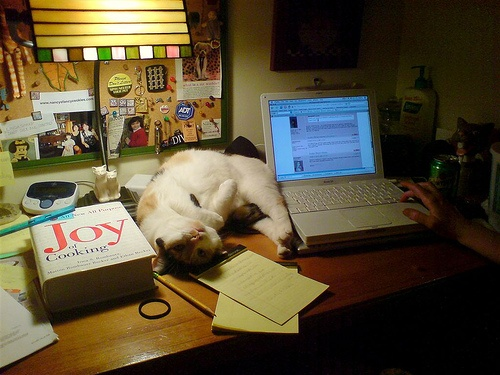
A cat laying on a desk with a book and laptop.
A cat laying upside down a wooden desk.
a cat that is laying next to a lap top
A silly cat lying down on a desk next to a laptop.
Cat lying between laptop computer and book on small desk.